You Were Never Lovelier

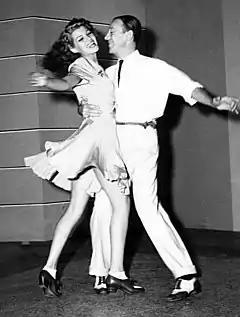
Astaire and Hayworth in a publicity shot for the film

The film was the second of two films starring the duo of Astaire and Hayworth, following the box-office success of the previous year’s "You'll Never Get Rich". The new film avoided the wartime themes of the previous film, while benefiting from lavish production values – a consequence of the box-office success of the earlier film. Kern created a standard with "I'm Old Fashioned". Initially, Kern was unhappy about the selection of Cugat and his orchestra; however, when production was complete, he was so pleased with the band's performance that he presented Cugat with a silver baton. Although Hayworth had a fine voice, Harry Cohn insisted on her singing being dubbed throughout by Nan Wynn.